Jungle Fish

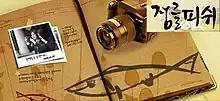
Promotional poster

Jungle Fish is a 2008 South Korean youth television special starring Kim Soo-hyun and Park Bo-young. Based on a true story, the drama depicts the pressures placed on students to achieve and gain admission to prestigious colleges and universities. Also, it showcased new interactive blogging. The series marked Kim's first official lead role. It aired on KBS2 on 5 May 2008 at 19:20 (KST), and is available for worldwide streaming through KBS World's official YouTube channel.